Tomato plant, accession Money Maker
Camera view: vertical (180 deg); turntable rotation: 330 degrees
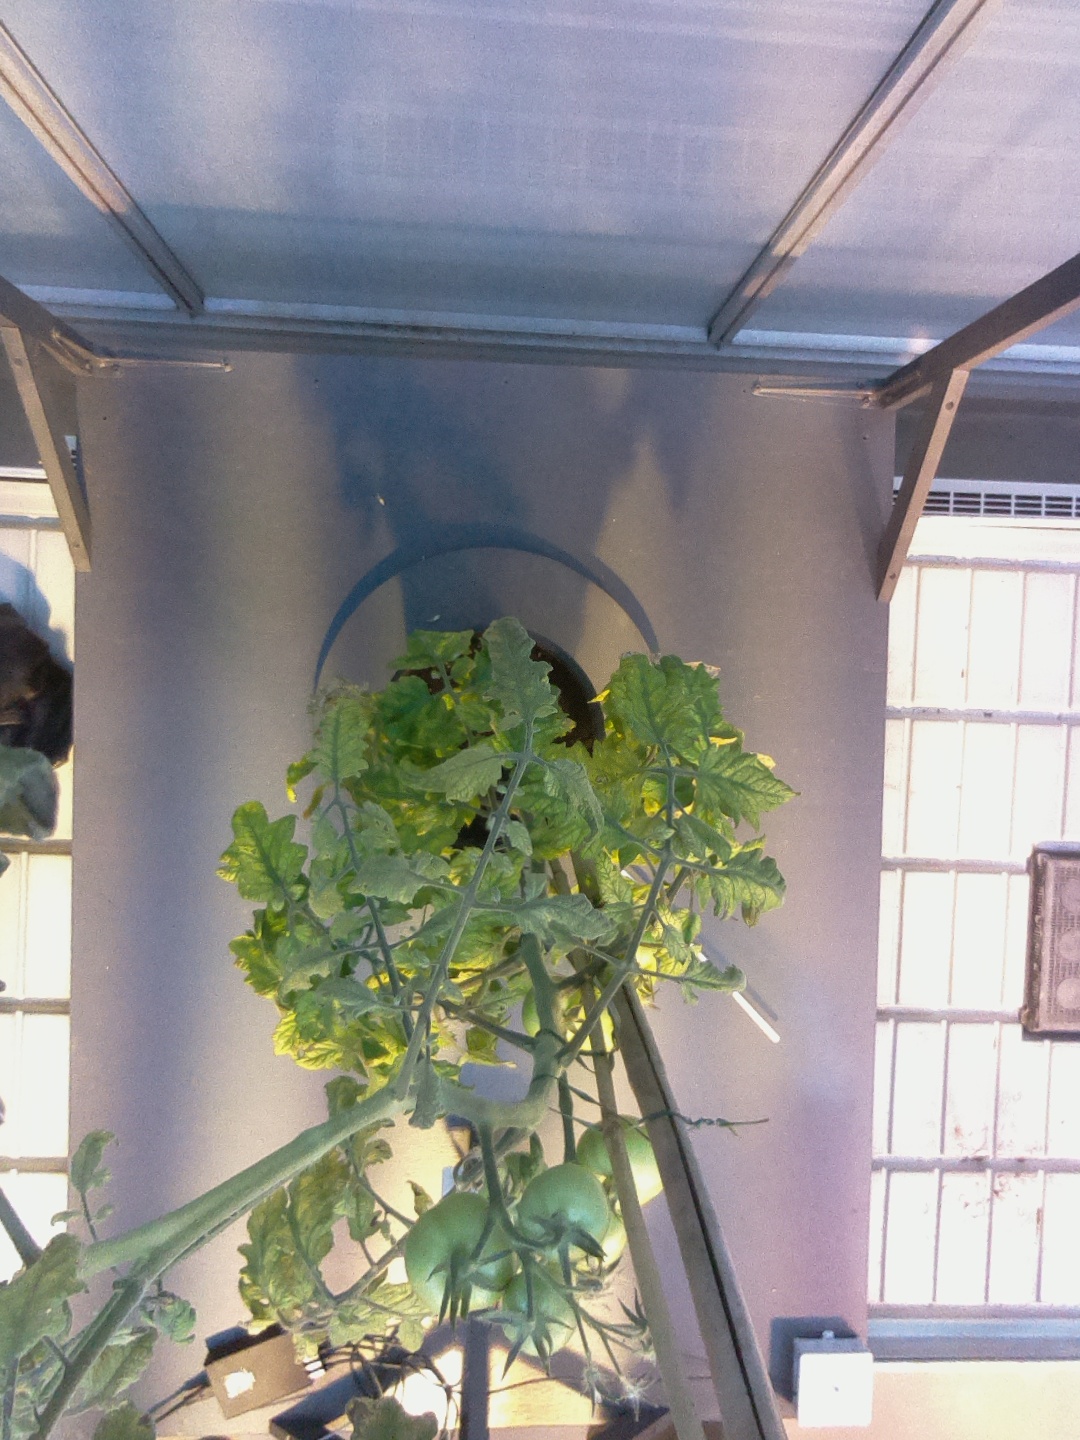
BBCH growth stage 78: 80% -90% of final fruit size